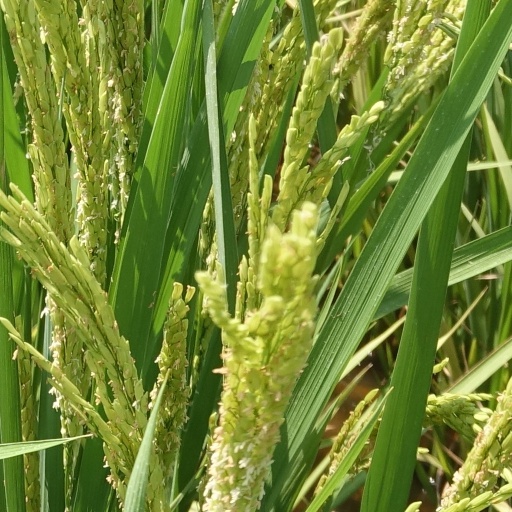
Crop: rice